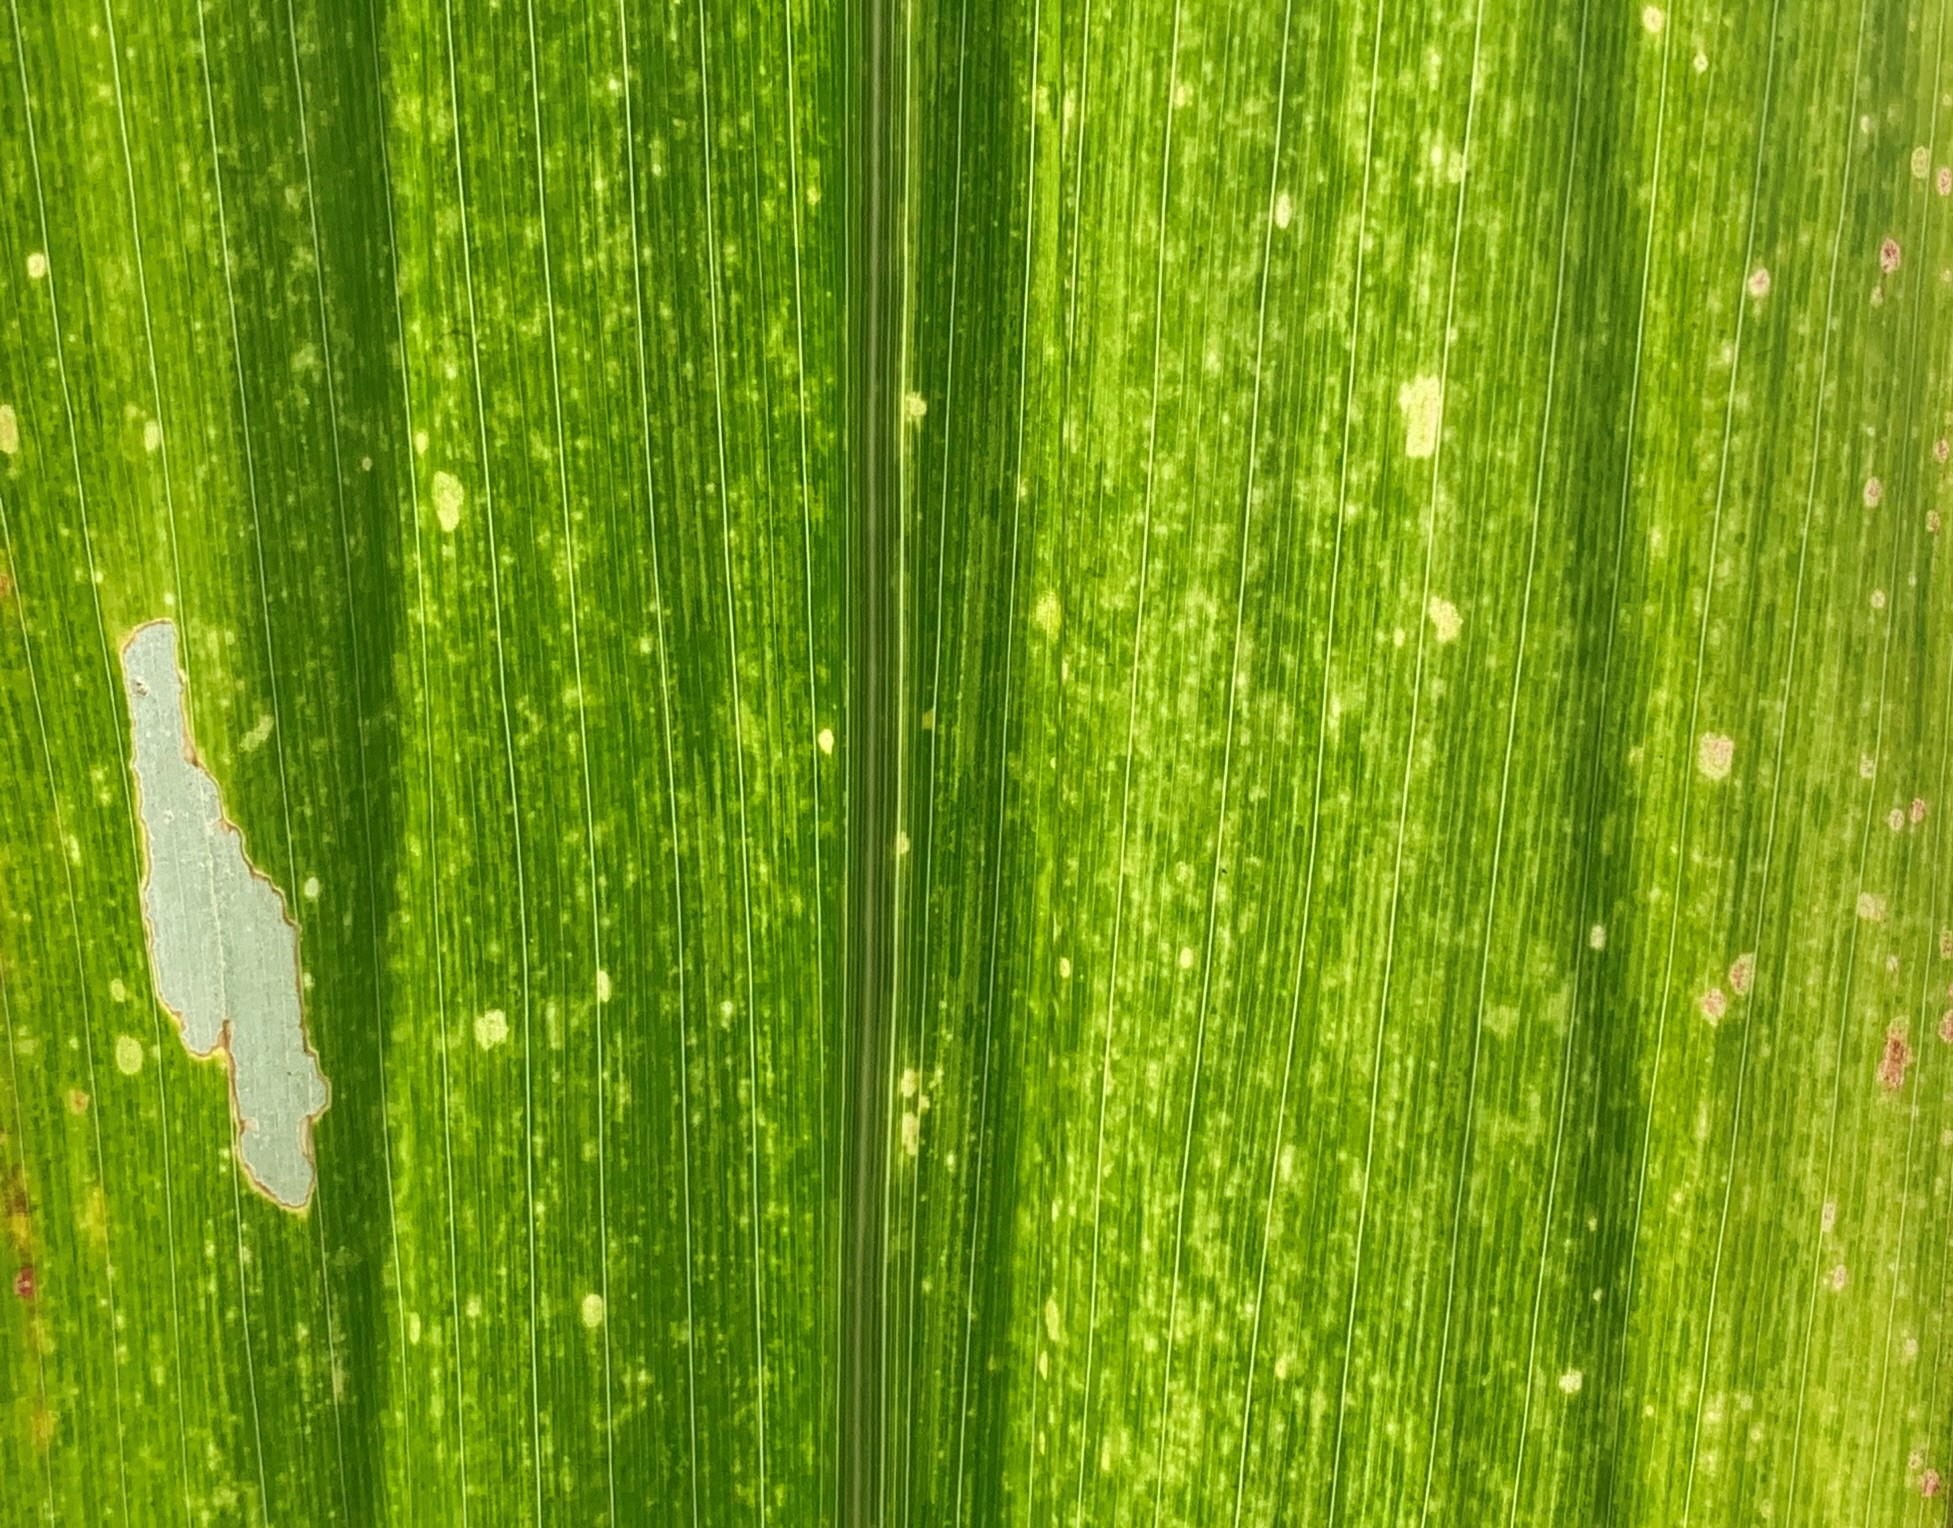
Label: MSV